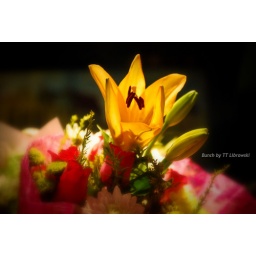
This bouquet of flowers caught my attention as I and my family were strolling around a mall.